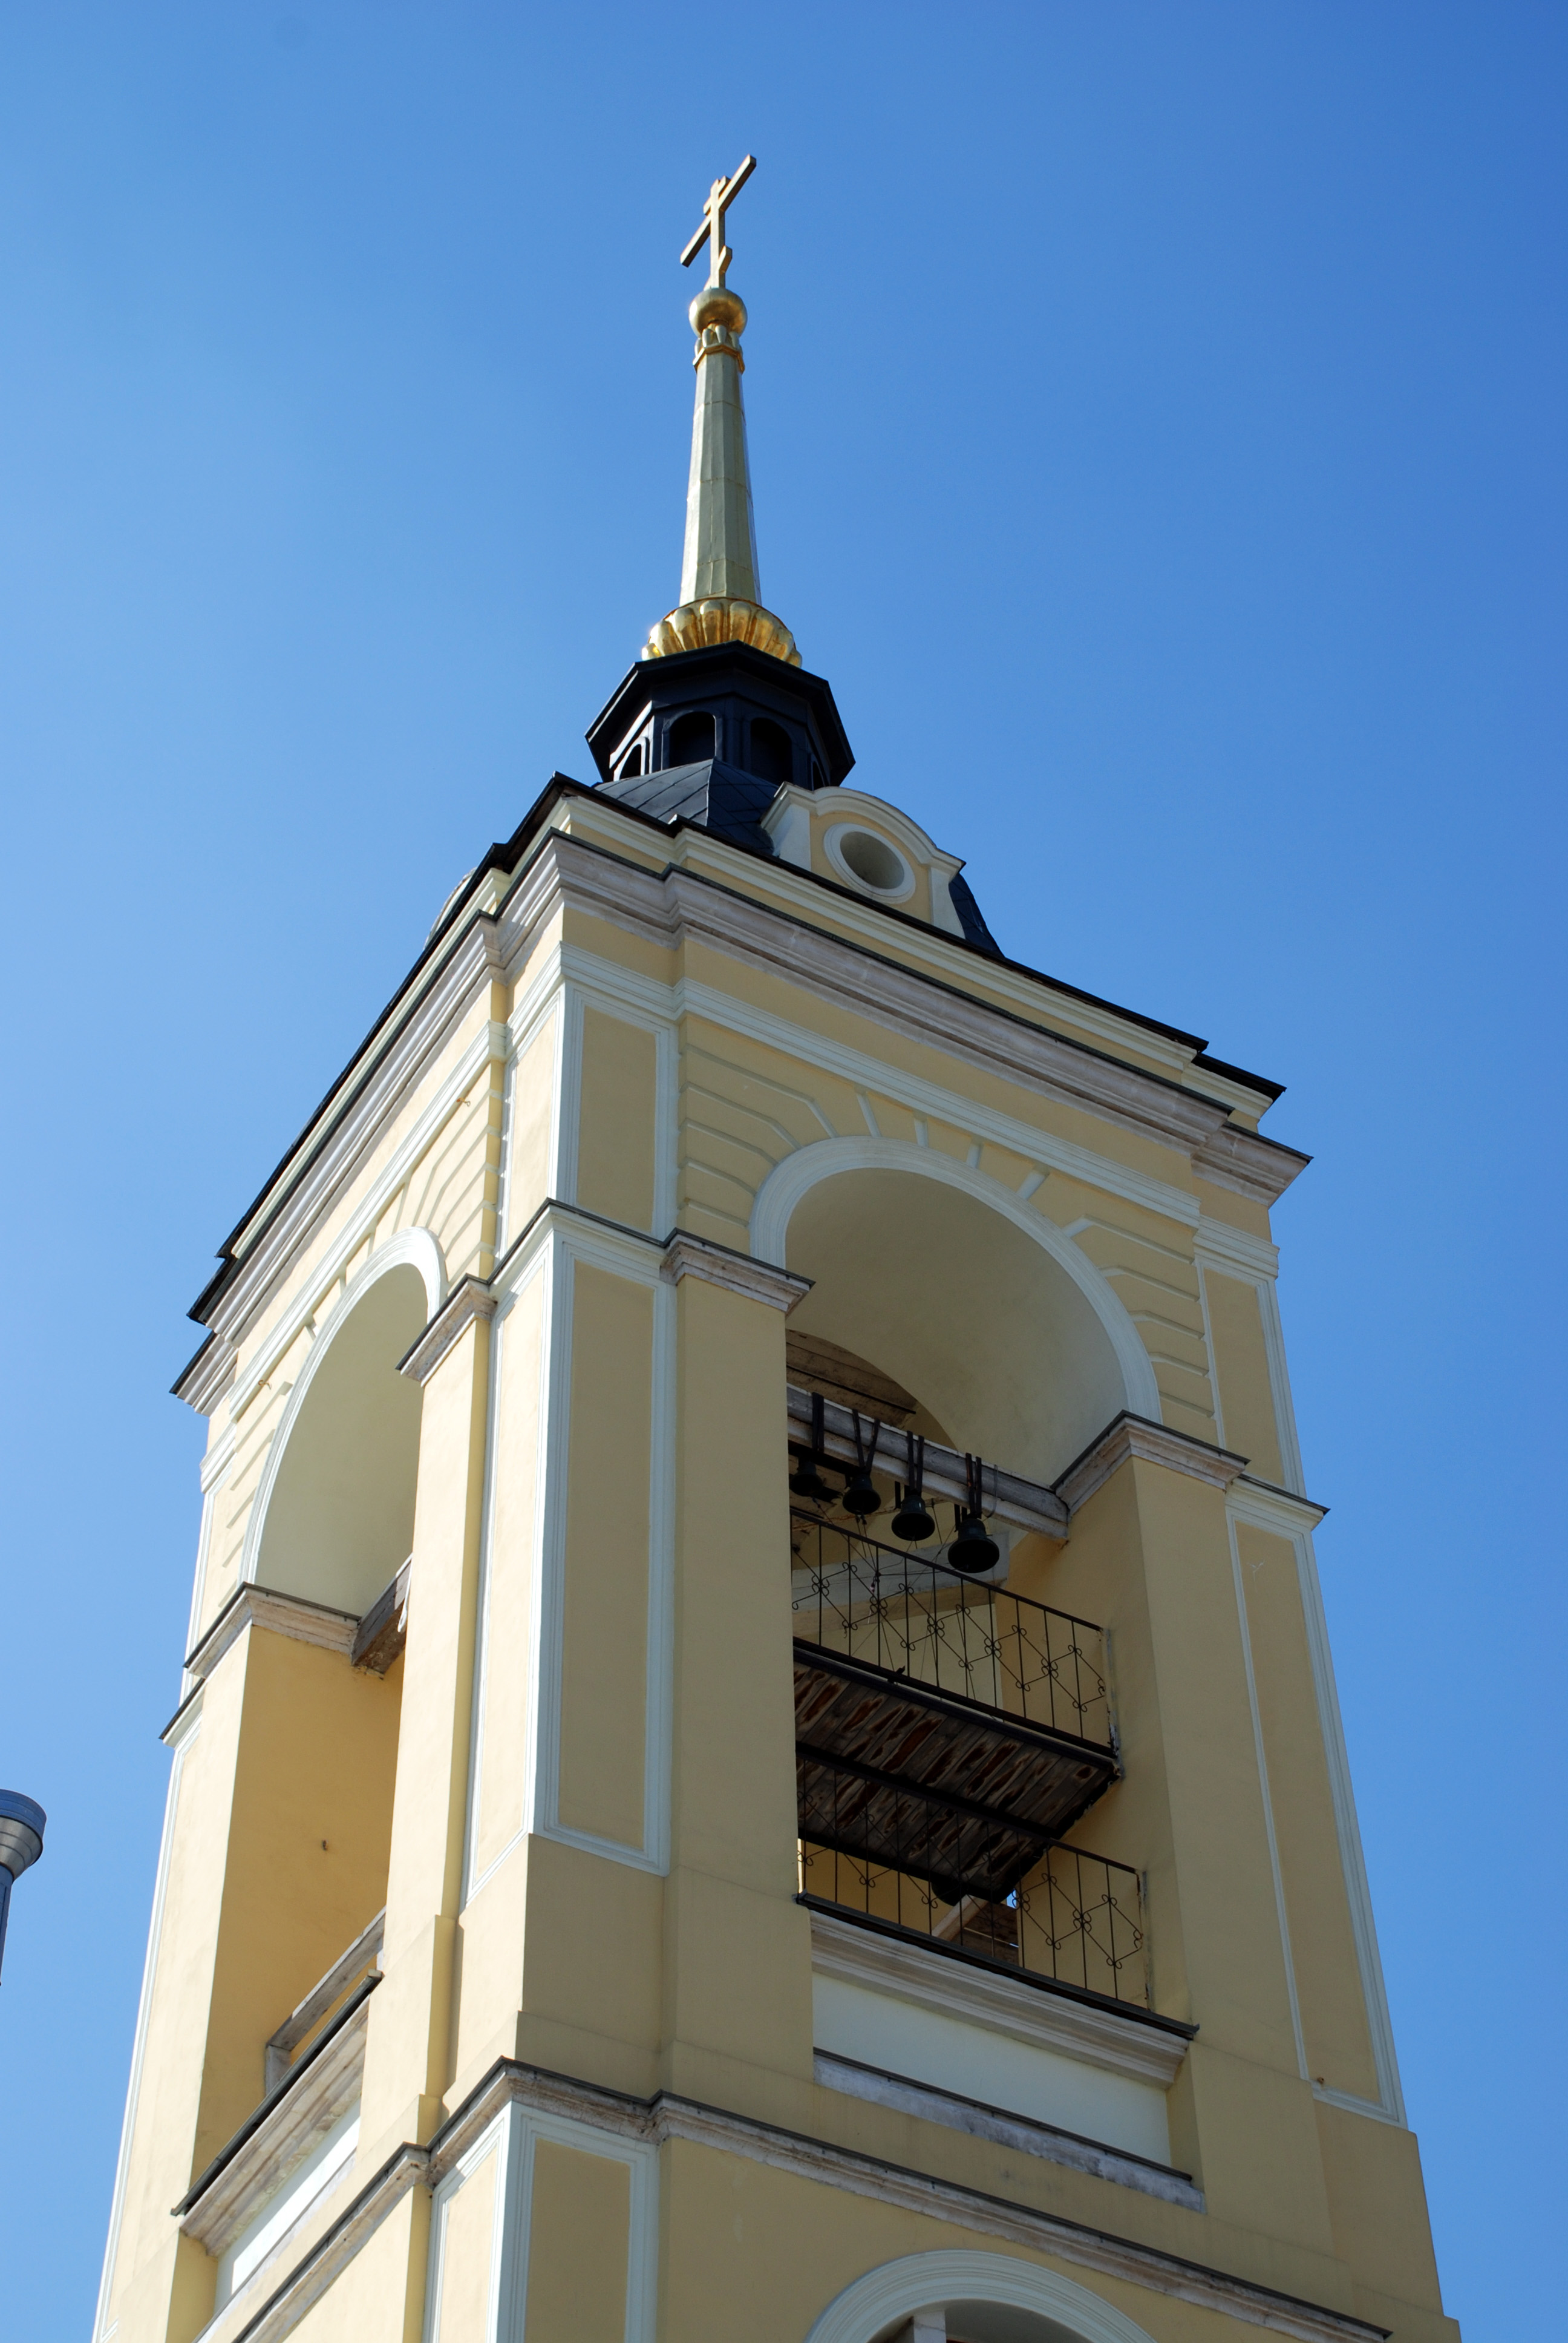
architecture, building, city, cityscape, tower, landmark, facade, church, chapel, nikon, place of worship, bell tower, cool image, spire, steeple, moscow, russia, d80, cityscapes, moskau, cities, nikond80, moscou, moscu